Ipswich Grammar School

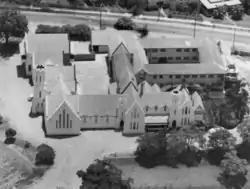
Aerial photograph of Ipswich Grammar School in the 1970s

IGS grew notably following World War II – additional boarding facilities, in the form of the Murray Hancock Memorial Block, were created in 1946; the War Memorial Library was opened in 1947; and Preparatory School buildings were added in 1955. The large central classroom block, which was constructed at a cost of over £100,000, was opened in 1961 – and is still used prominently today.